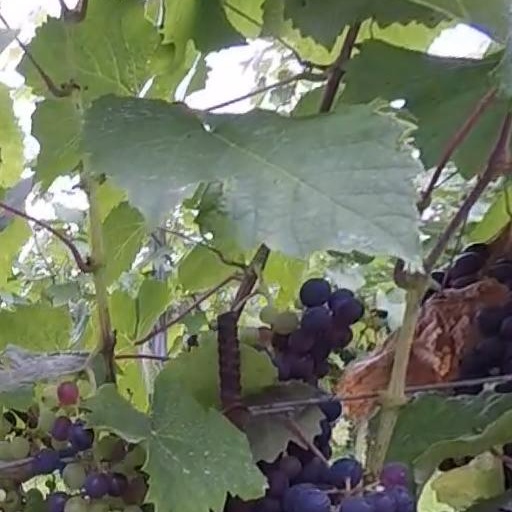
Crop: grape